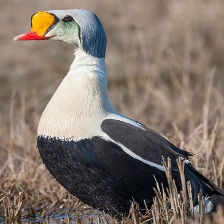
Species: KING EIDER
Scientific name: SOMATERIA SPECTABILIS
ImageNet parent category: drake